Kurukshetra War

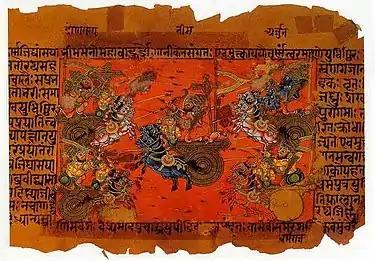
A manuscript illustration of the Battle of Kurukshetra, fought between the Kauravas and the Pandavas, recorded in the "Mahābhārata"

Duryodhana and Arjuna go to Krishna at Dvaraka to ask for his and his army's help. Duryodhana arrives first and finds Krishna asleep. Duryodhana chooses a seat at Krishna's head and waits for him to awaken, while Arjuna sits and waits at Krishna's feet. When Krishna woke up, he saw Arjuna first and gave him the first right to make his request. Krishna tells Arjuna and Duryodhana that he would give the Narayani Sena consisting of gopas to one side and himself as a non-combatant to the other. Since Arjuna is given the first opportunity to choose, Duryodhana worries that Arjuna would choose the mighty army of Krishna. When given the choice of either Krishna's army or Krishna himself on their side, Arjuna chooses Krishna. Arjuna asks Krishna to be his charioteer, who agrees. Both Duryodhana and Arjuna returned satisfied.